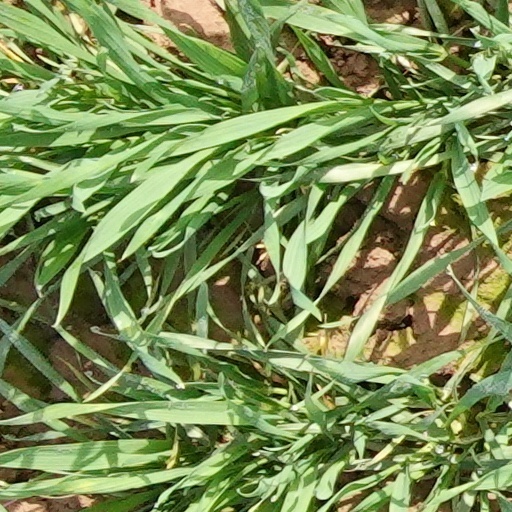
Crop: wheat